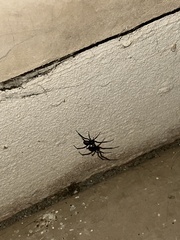
Species: Lactrodectus_hesperus